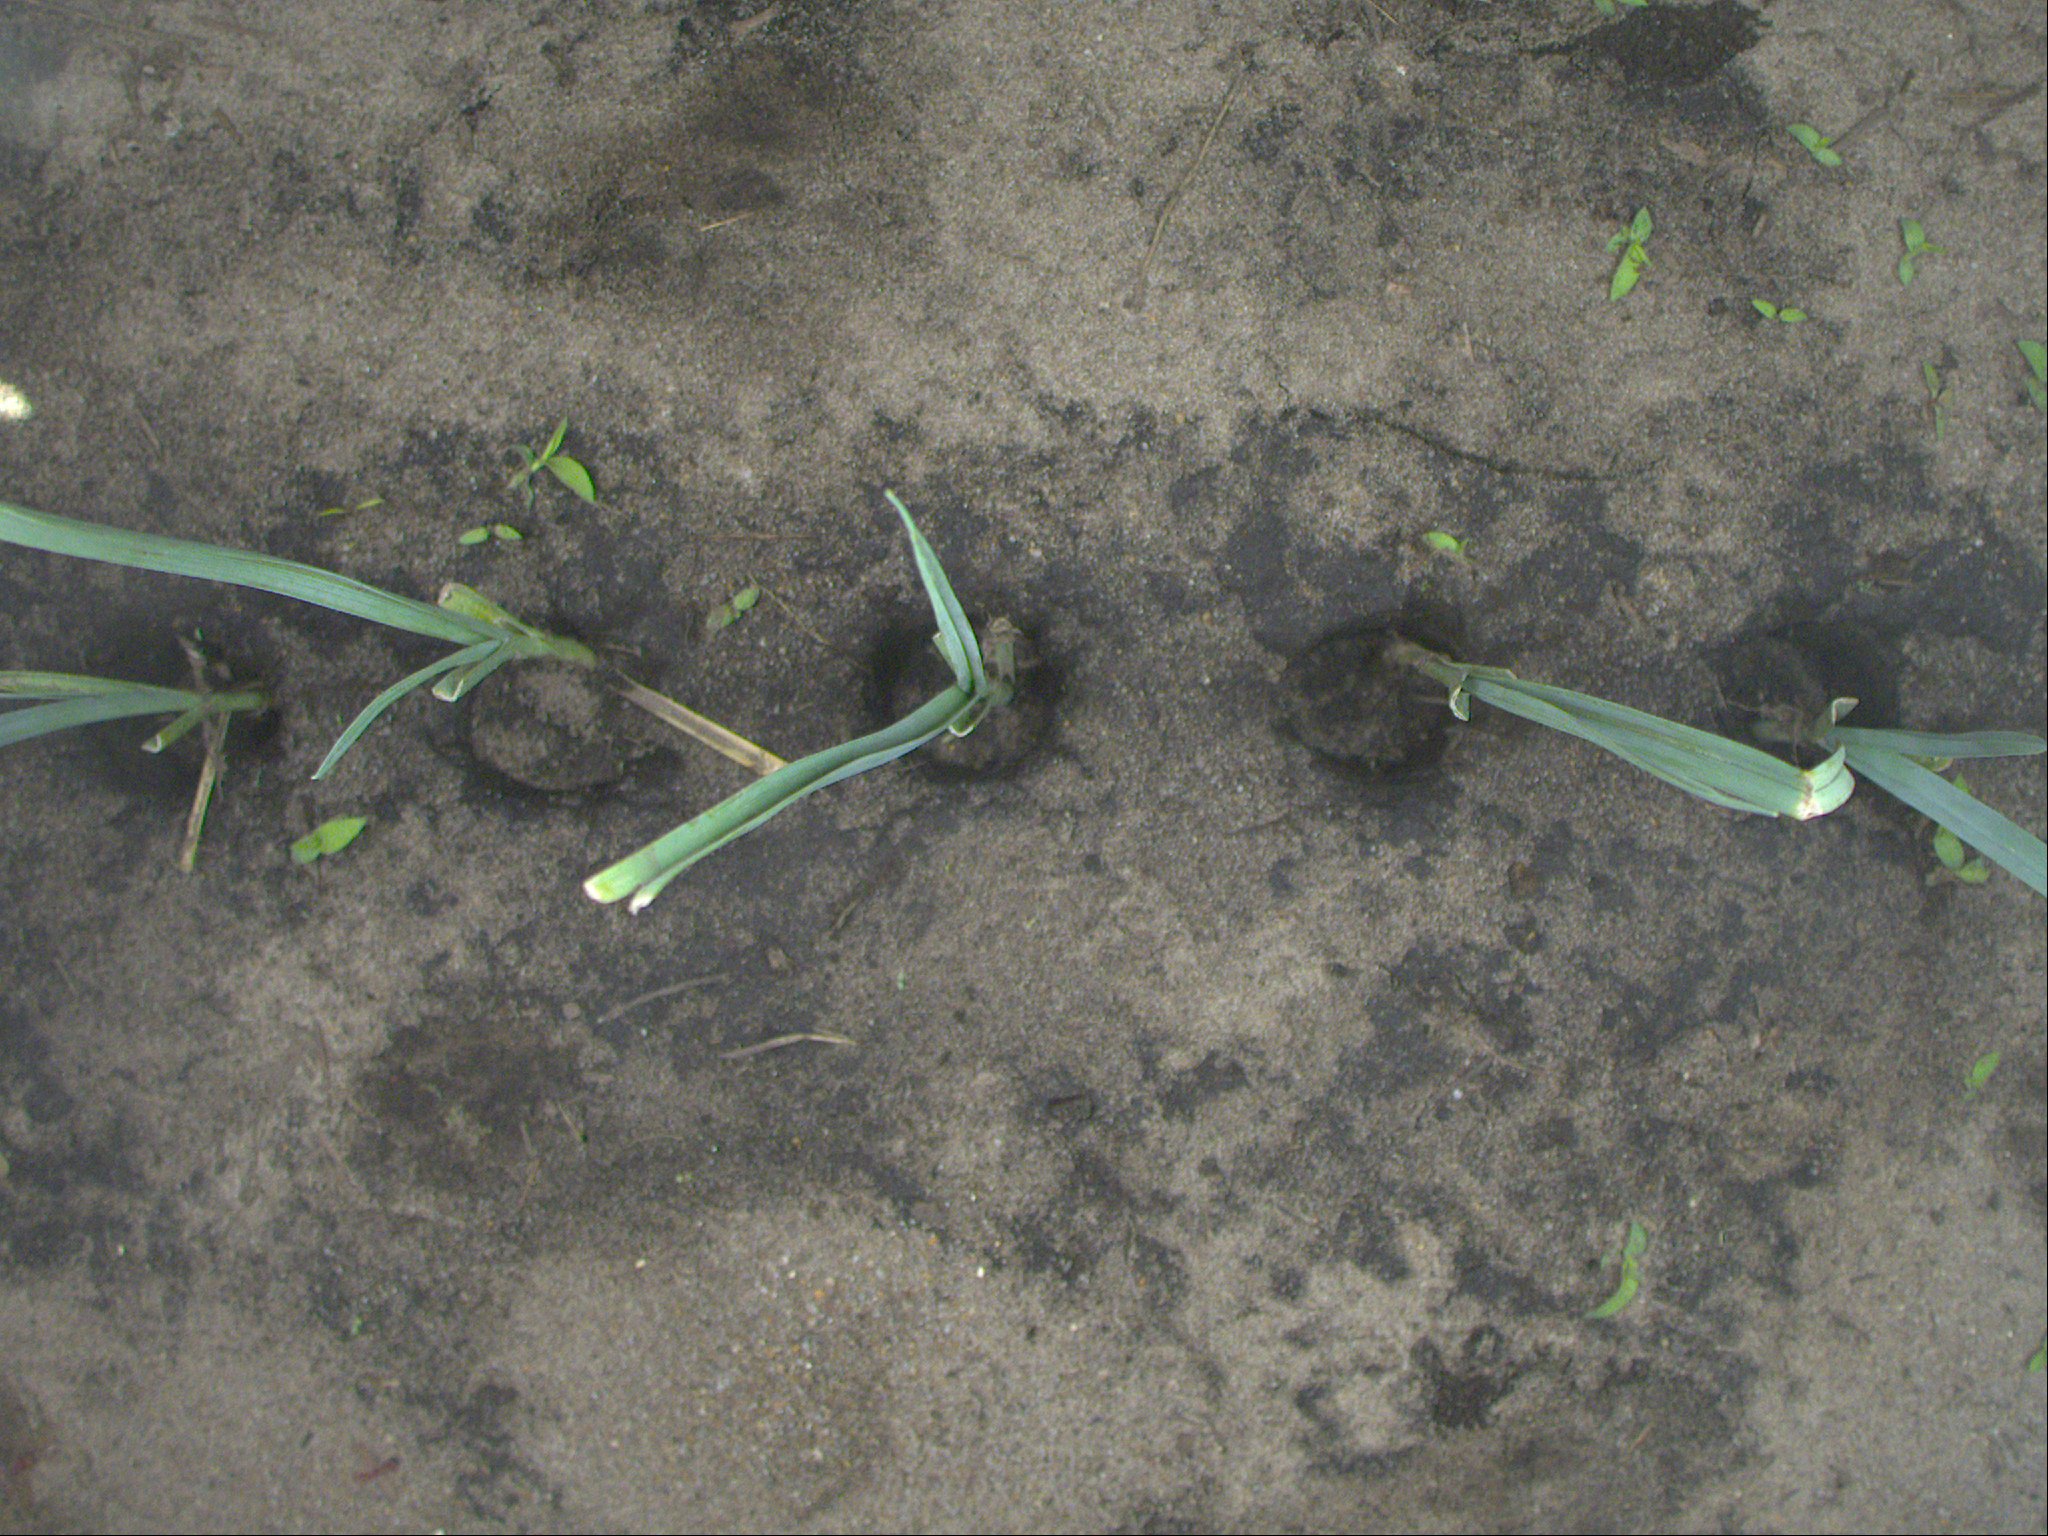
Crop: leek
Objects: leek, leek, leek, leek, leek, stem_leek, stem_leek, stem_leek, stem_leek, stem_leek